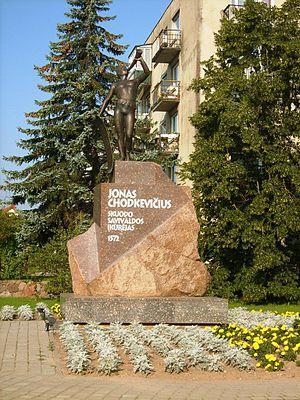
Skuodas est une ville du nord-ouest de la Lituanie, de l'apskritis de Klaipėda, située près de la frontière avec la Lettonie. Elle est traversée par le fleuve Bartuva. Sa population est de 7 896 habitants au recensement de 2001.